Mary Montgomerie Bennett

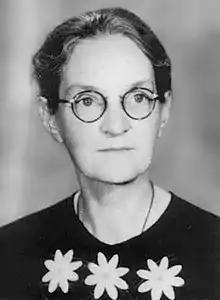

Mary Montgomerie Bennett (1881–1961) was an Australian activist and teacher. She is notable as a historical advocate for the rights of Aboriginal Australians, particularly in Western Australia, at a time when this was not a common feature of Australian public life.